Louis Braille

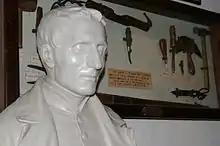
A bust of Braille next to items in a display case

The children were taught to read using a system devised by the school's founder, Valentin Haüy. Not blind himself, Haüy was a philanthropist who devoted his life to helping the blind. He designed and manufactured a small library of books for the children by embossing heavy paper with the raised imprints of Latin letters. Readers would trace their fingers over the text, comprehending slowly but in a traditional fashion which Haüy could appreciate.